Question: Please indicate a possible affordance area of the baseball bat that can be used for holding
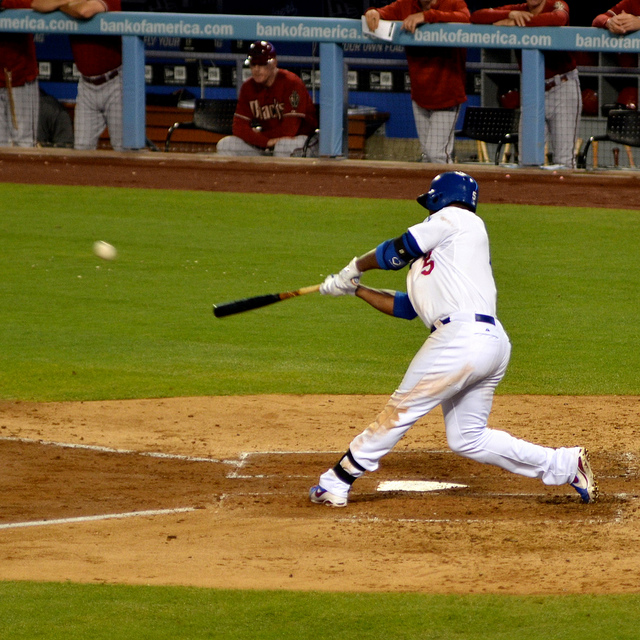
Answer: [305.067, 274.239, 356.997, 291.082]